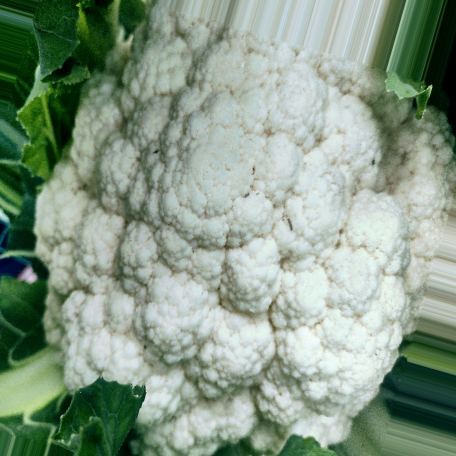
Label: Disease Free